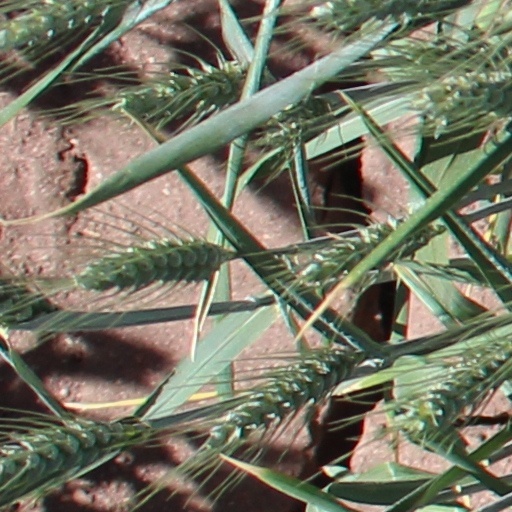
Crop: wheat